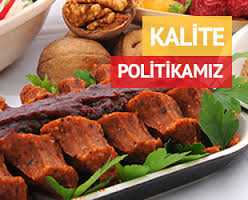
Yemek: cig_kofte